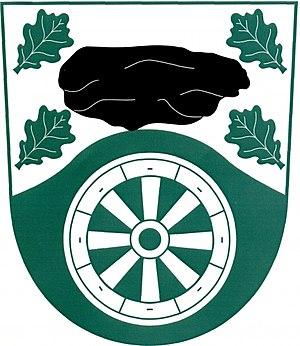
Kadov est une commune du district de Strakonice, dans la région de Bohême-du-Sud, en République tchèque. Sa population s'élevait à 367 habitants en 2017.